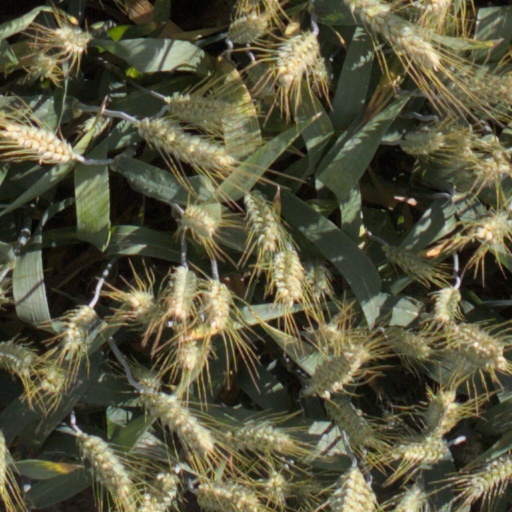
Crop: wheat